Teatro Colón

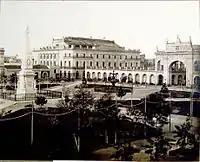
The first theatre (left), in front of Plaza de Mayo in 1881, photo by Alexander Witcomb

Throughout its history the main figures of opera, classical music and world ballet have performed in the Colón theater, such as Arturo Toscanini, Vaslav Nijinsky, Luisa Tetrazzini, Enrico Caruso, Conchita Supervia, Regina Pacini, Anna Pavlova, Maya Plisetskaya, Margot Fonteyn, Mikhail Barishnikov, Antonio Gades, Richard Strauss, Igor Stravinsky, Camille Saint-Saens, Manuel de Falla, Aaron Copland, Herbert von Karajan, Leonard Bernstein, Mstislav Rostropovich, Zubin Mehta, Maria Callas, Renata Tebaldi, Leontyne Price, Ana Serrano Redonnet, Celia Torra, Yehudi Menuhin, Pau Casals, Rudolf Nureyev, Maurice Béjart, Plácido Domingo, José Carreras, Luciano Pavarotti, Lily Pons, Marina de Gabaráin, Victoria de los Ángeles, Reri Grist, Montserrat Caballé, Kiri Te Kanawa, among others, and Argentine artists such as Adelaida Negri, Héctor Panizza, Alberto Ginastera, Jorge Donn, Norma Fontenla, José Neglia, Olga Ferri, Julio Bocca, Maximiliano Guerra, Paloma Herrera, Daniel Barenboim, Martha Argerich, Astor Piazzolla, Aníbal Troilo and Osvaldo Pugliese. In the last decade other popular artists such as Chris Cornell, Katherine Jenkins, Sarah Brightman, Joss Stone, Branford Marsalis, play here.